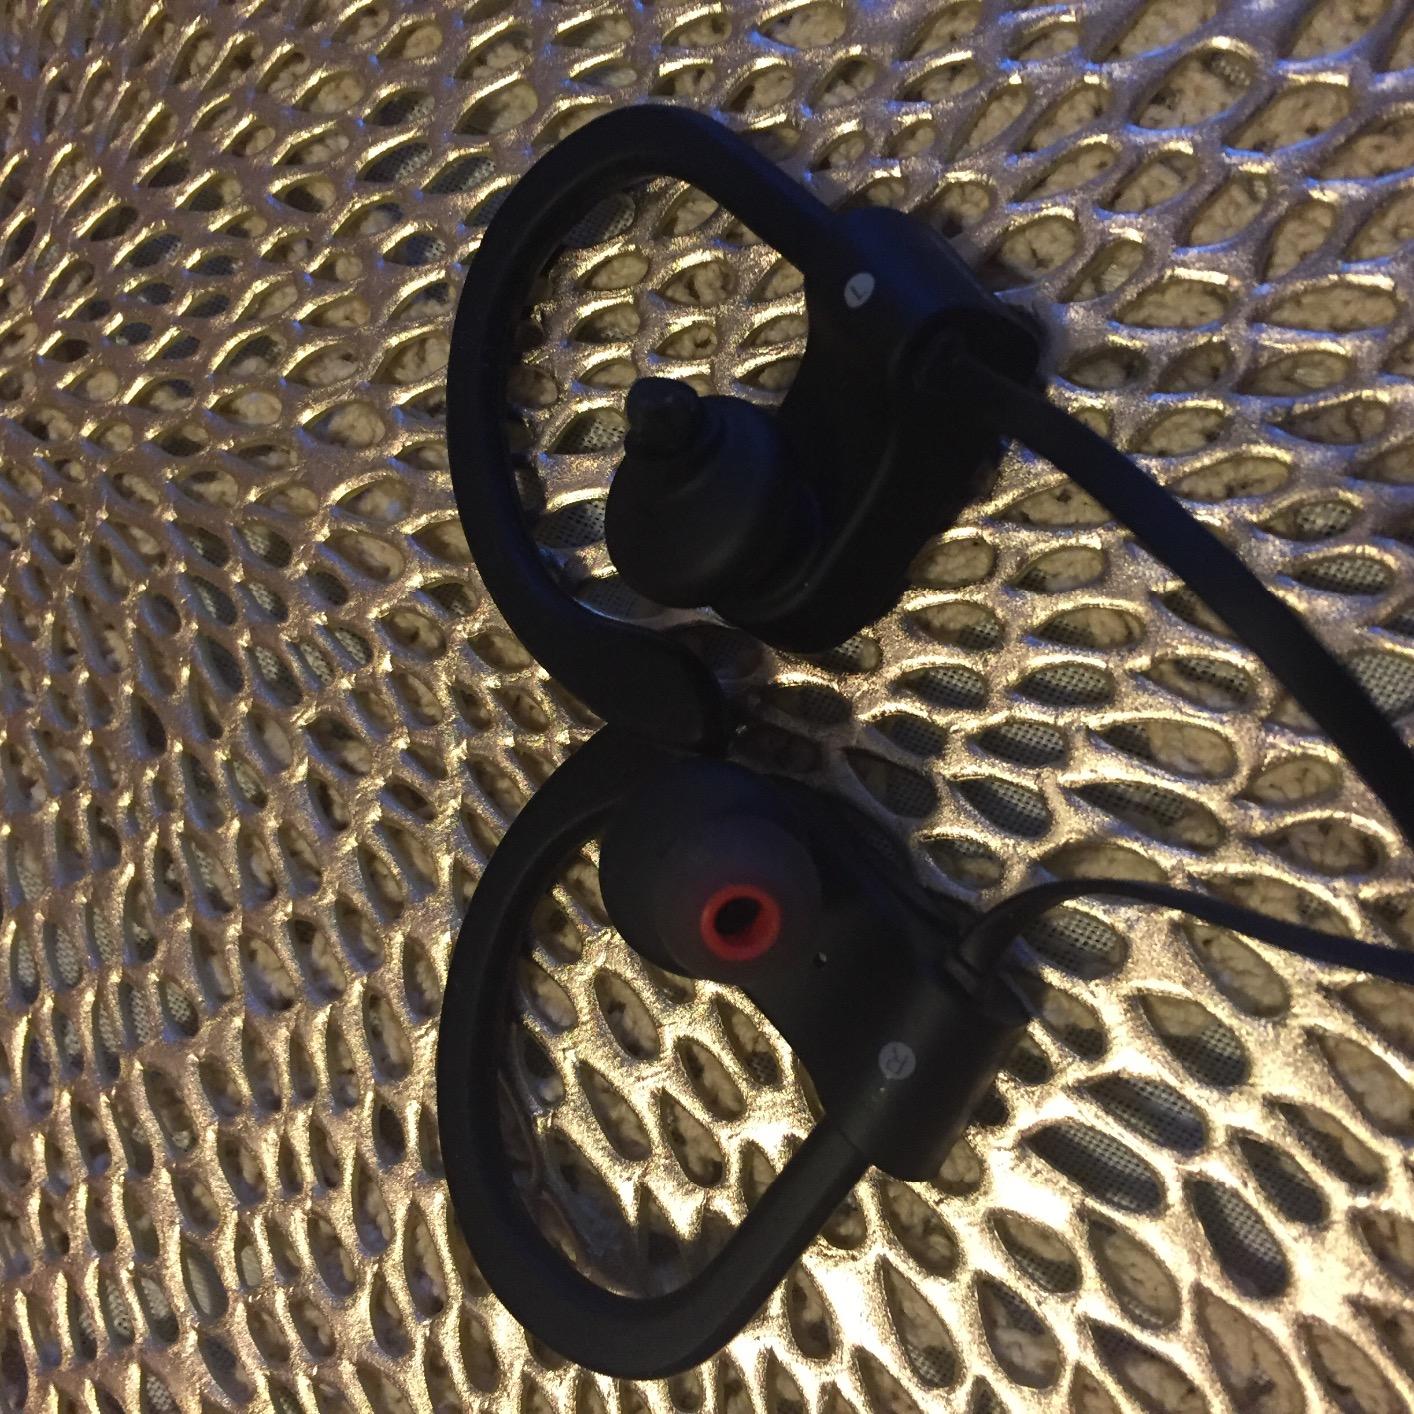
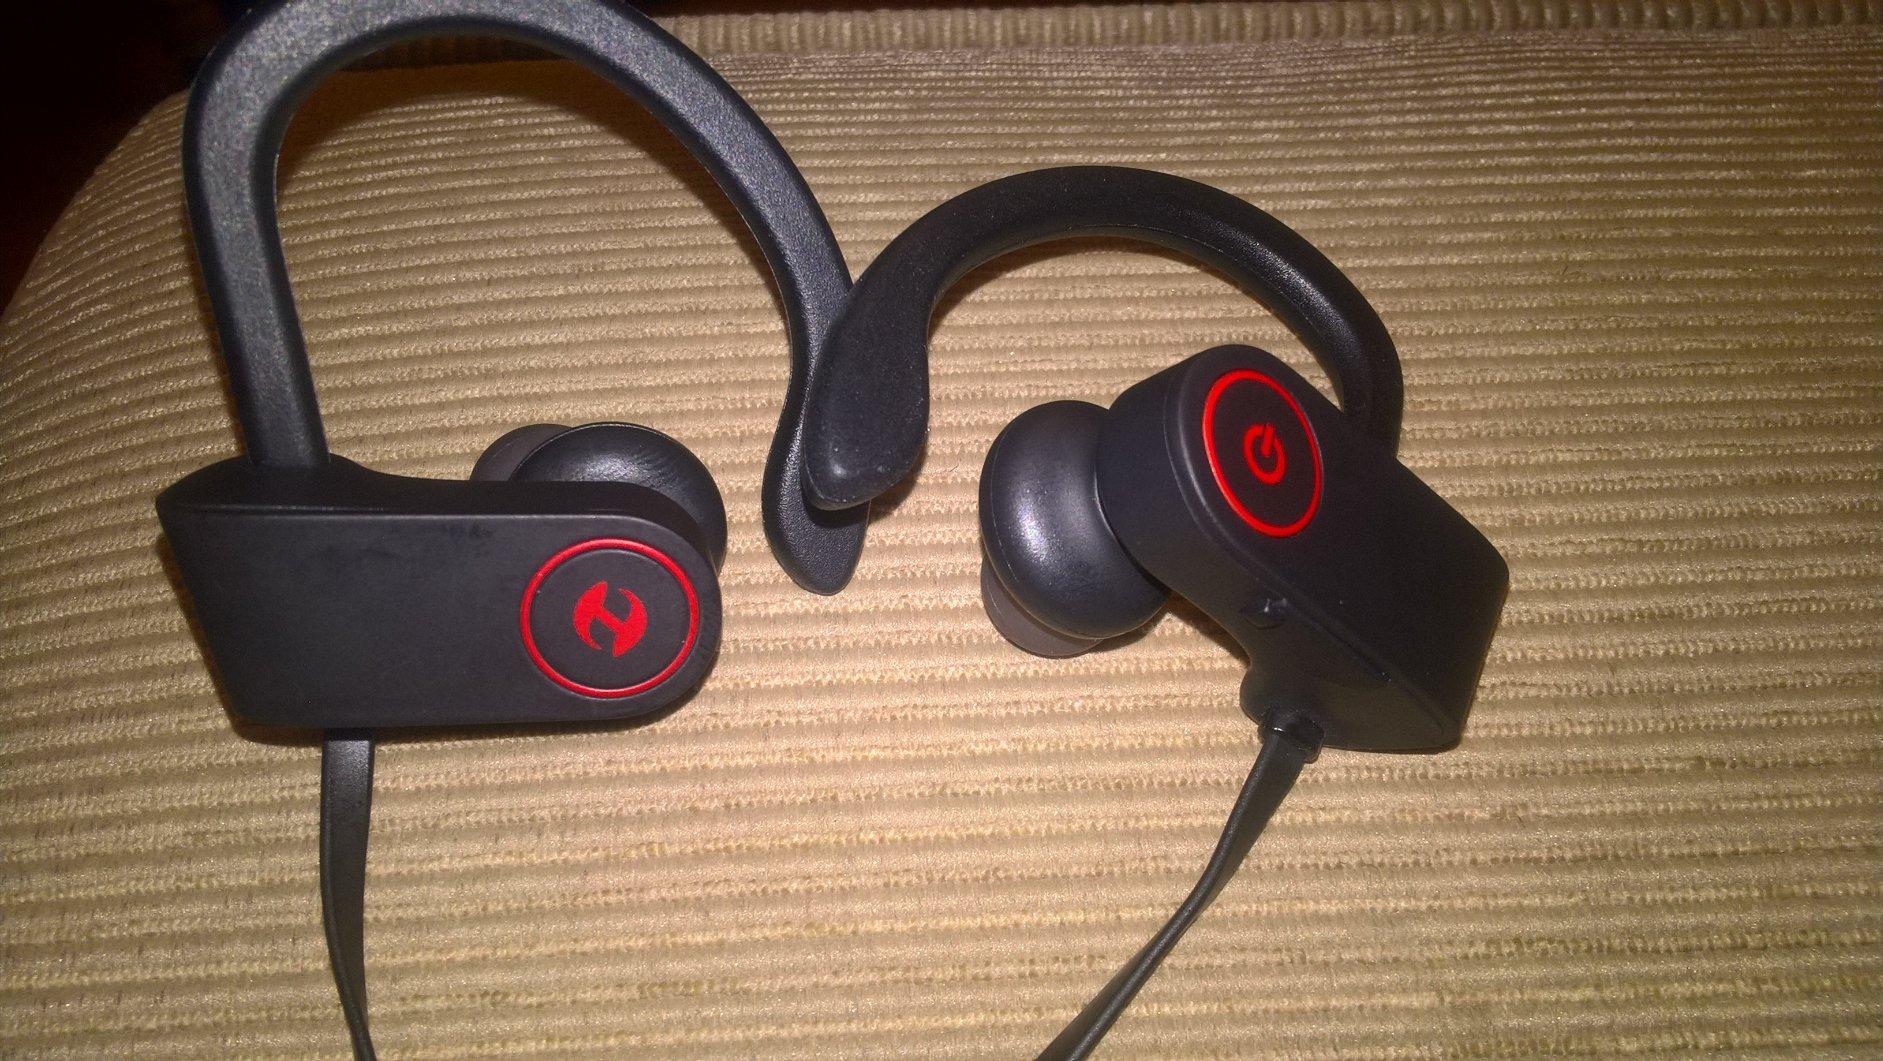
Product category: headphones
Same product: yes